Embassy of Greece, Canberra

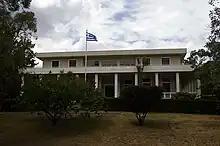
The Ambassador's residence next to the Embassy building

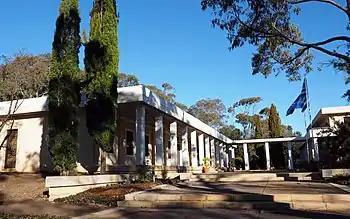
The Chancery Building of the Embassy of Greece.

The Embassy of Greece in Canberra is the main diplomatic mission of the Hellenic Republic in Australia, and residence of the Greek Ambassador to Australia; it is currently located in the suburb of Yarralumla, a suburb in which most of Canberra's embassies are found.